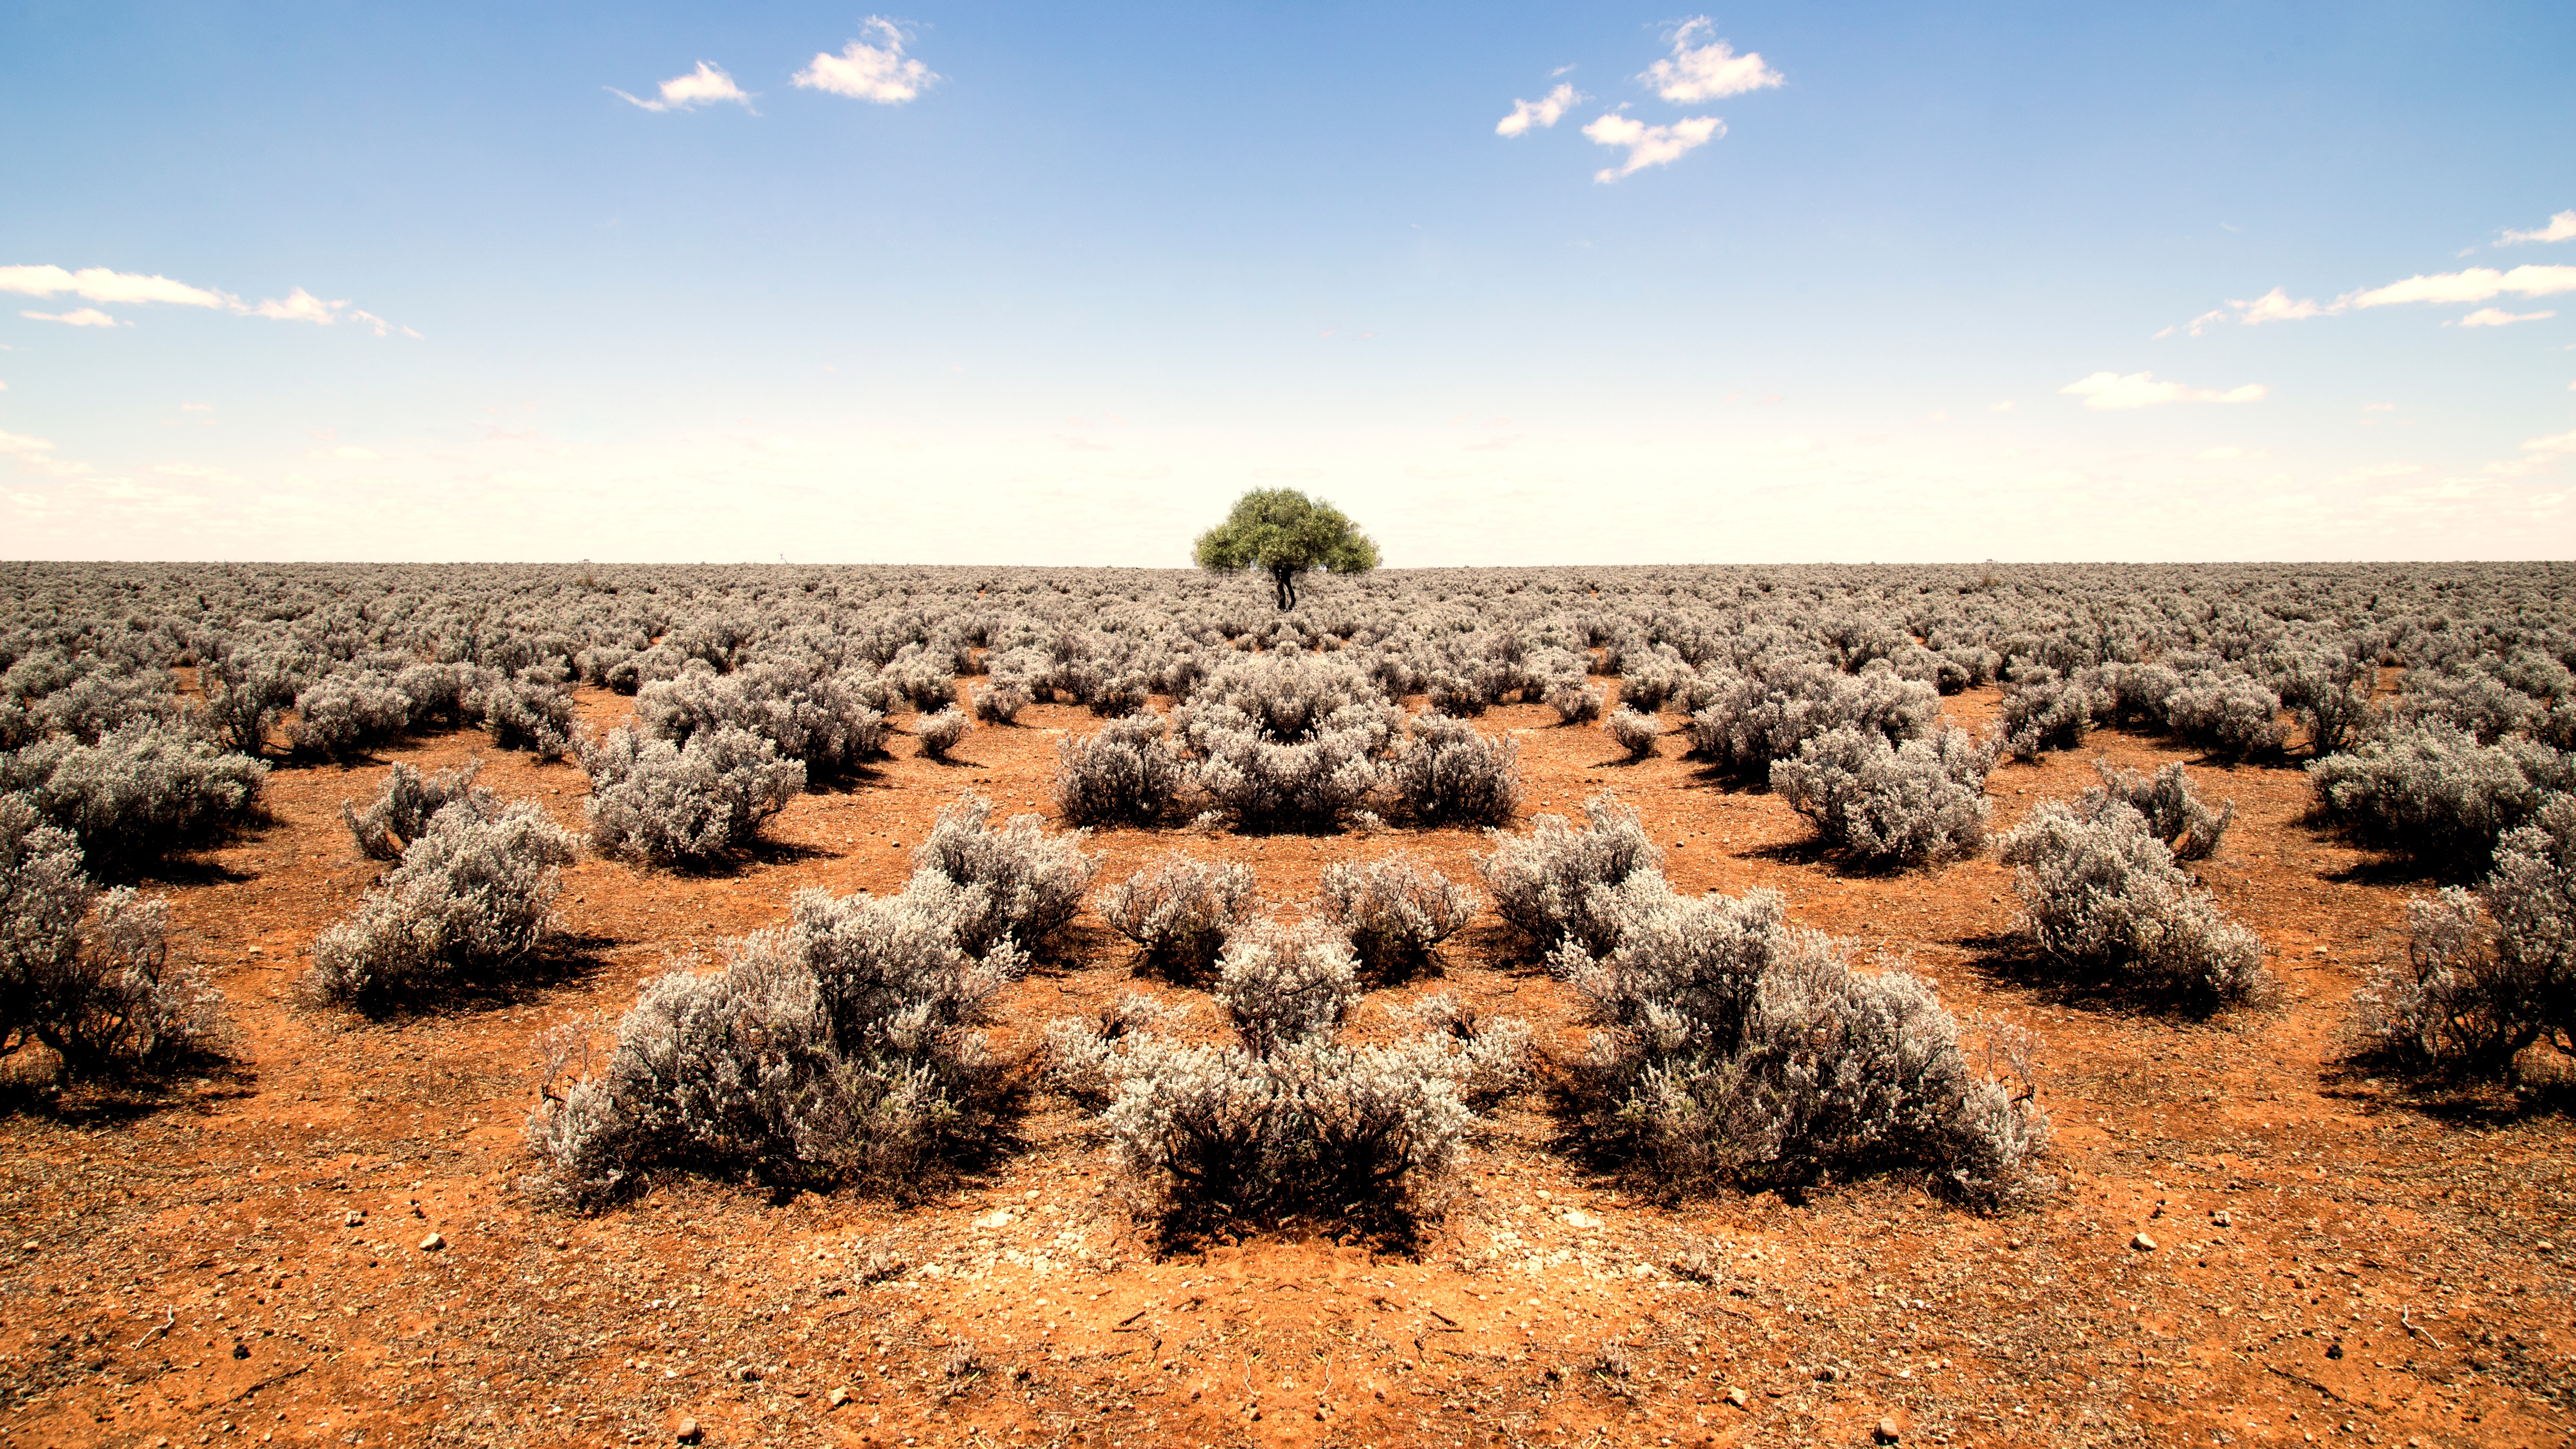
landscape, tree, sand, rock, horizon, cloud, plant, field, desert, flower, soil, agriculture, savanna, plain, plateau, ecosystem, steppe, natural environment, aeolian landform